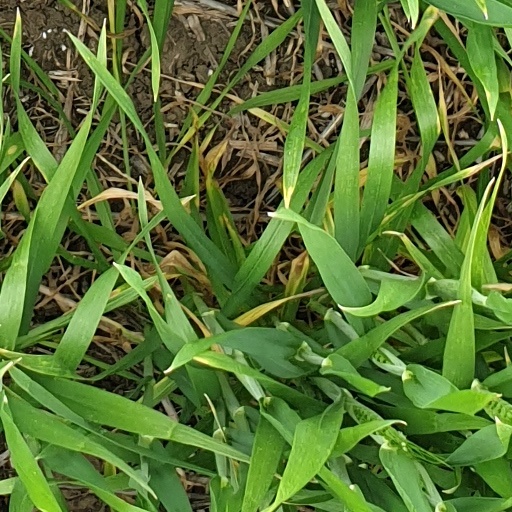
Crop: wheat